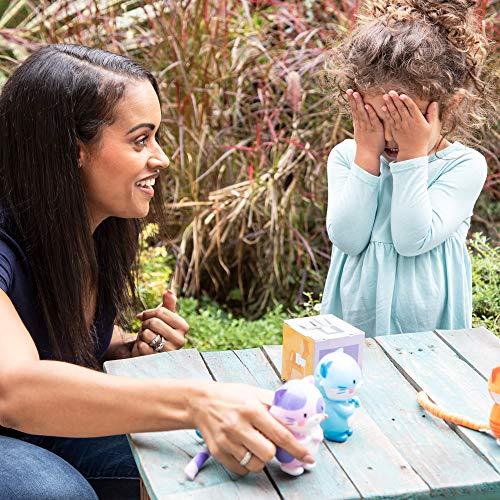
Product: Educational Insights My First Game: Tail Trails, Multicolor
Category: Toys & Games | Learning & Education
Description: The My first game series by Educational Insights helps toddlers build skills through game play.
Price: $19.99
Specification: ProductDimensions:11x5.1x4.5inches|ItemWeight:10.2ounces|ShippingWeight:10.2ounces(Viewshippingratesandpolicies)|ASIN:B07DJXSTJP|Itemmodelnumber:1703|Manufacturerrecommendedage:36months-4years